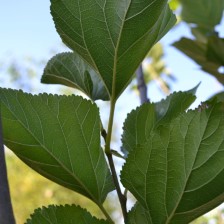
Variety: ChiangMaiBuriram60